Walter White (Tennessee politician)

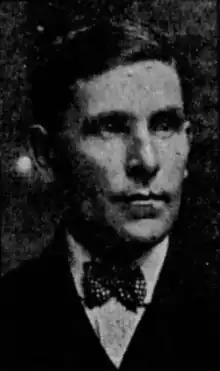
Walter White's brother, Milburn White, also served in the Tennessee General Assembly

Walter White was born in Meigs County, Tennessee, on December 24, 1881, to John White and Susan Couch. White was educated in schools in Meigs and Rhea counties. He attended University of Tennessee at Chattanooga, American Temperance University, Valparaiso University, Cumberland University, and Southern University Law School. He married Ina B. Whittemore, a widow with two children, on January 10, 1915. His brother, Milburn White, was elected to the Tennessee House of Representatives in the 1914 election.